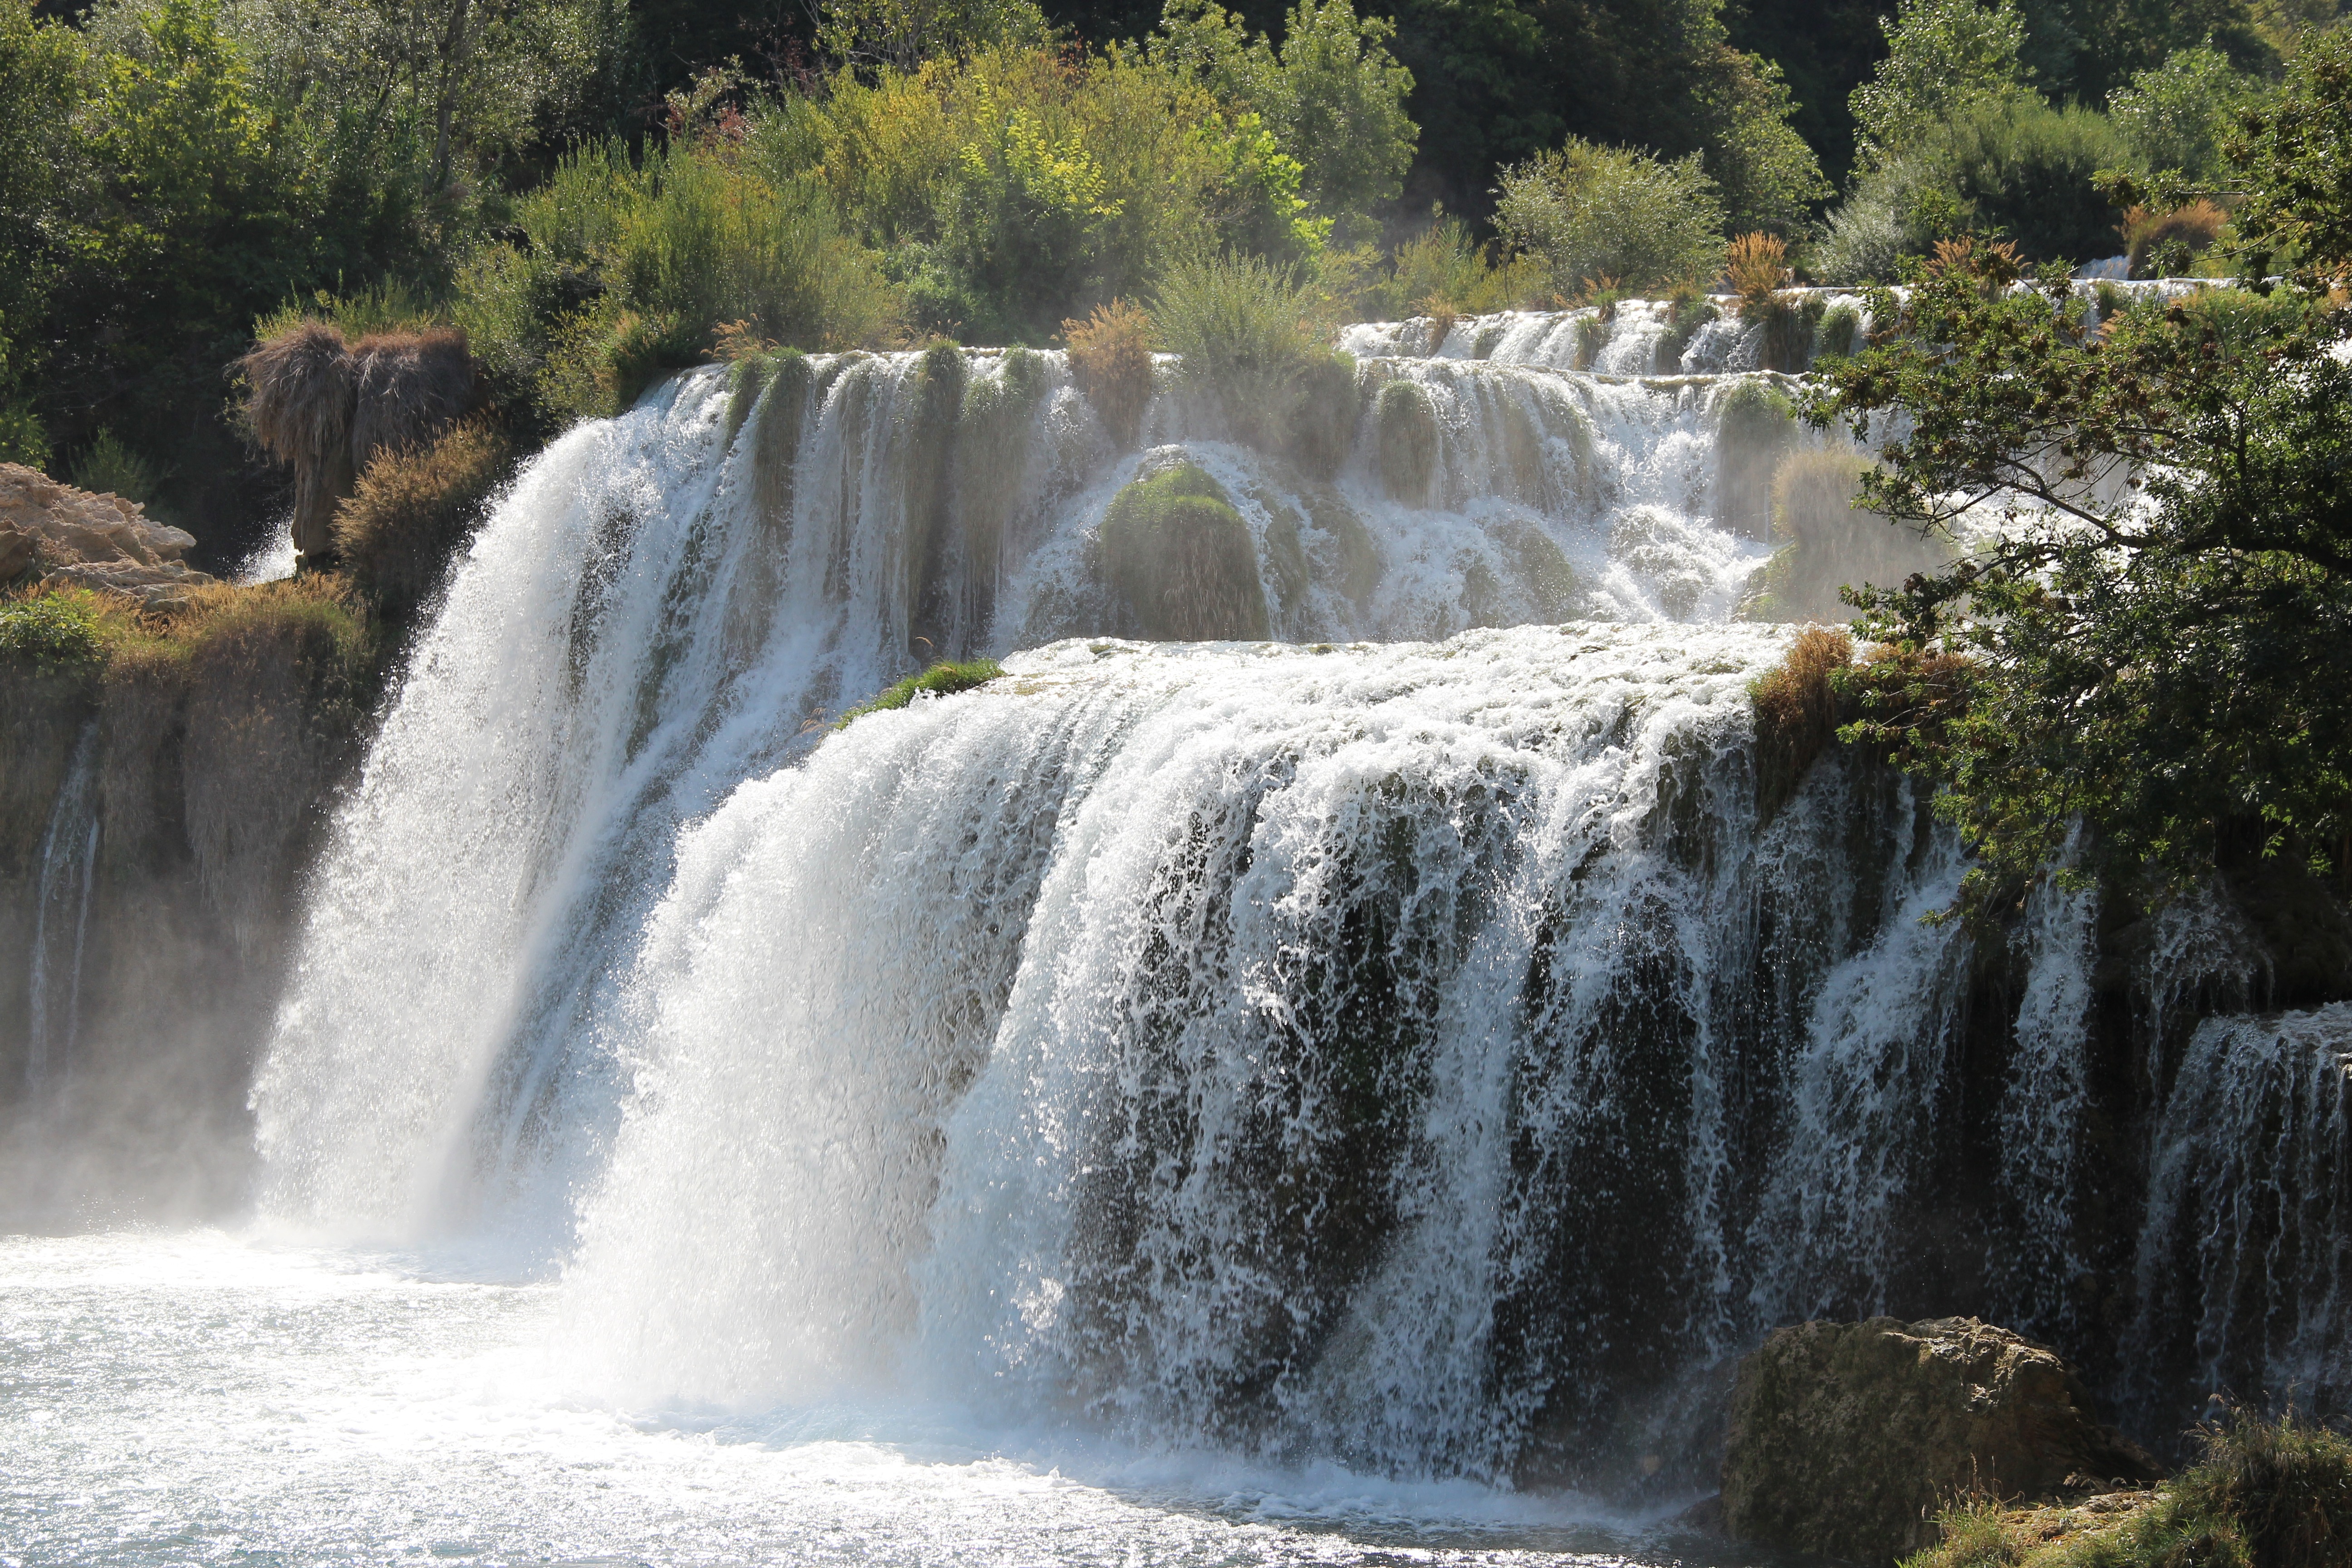
water, nature, waterfall, river, stream, rapid, body of water, croatia, wasserfall, water feature, watercourse